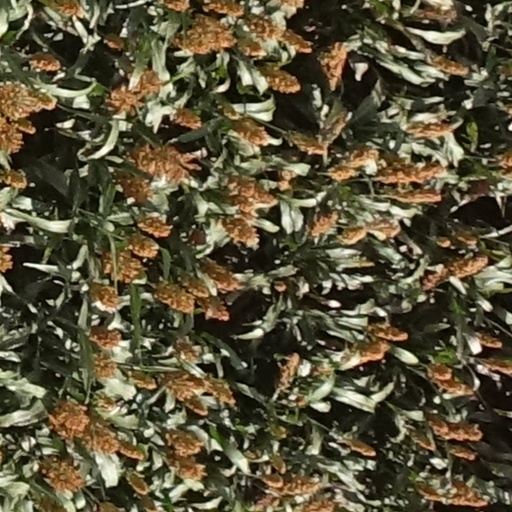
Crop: sorghum